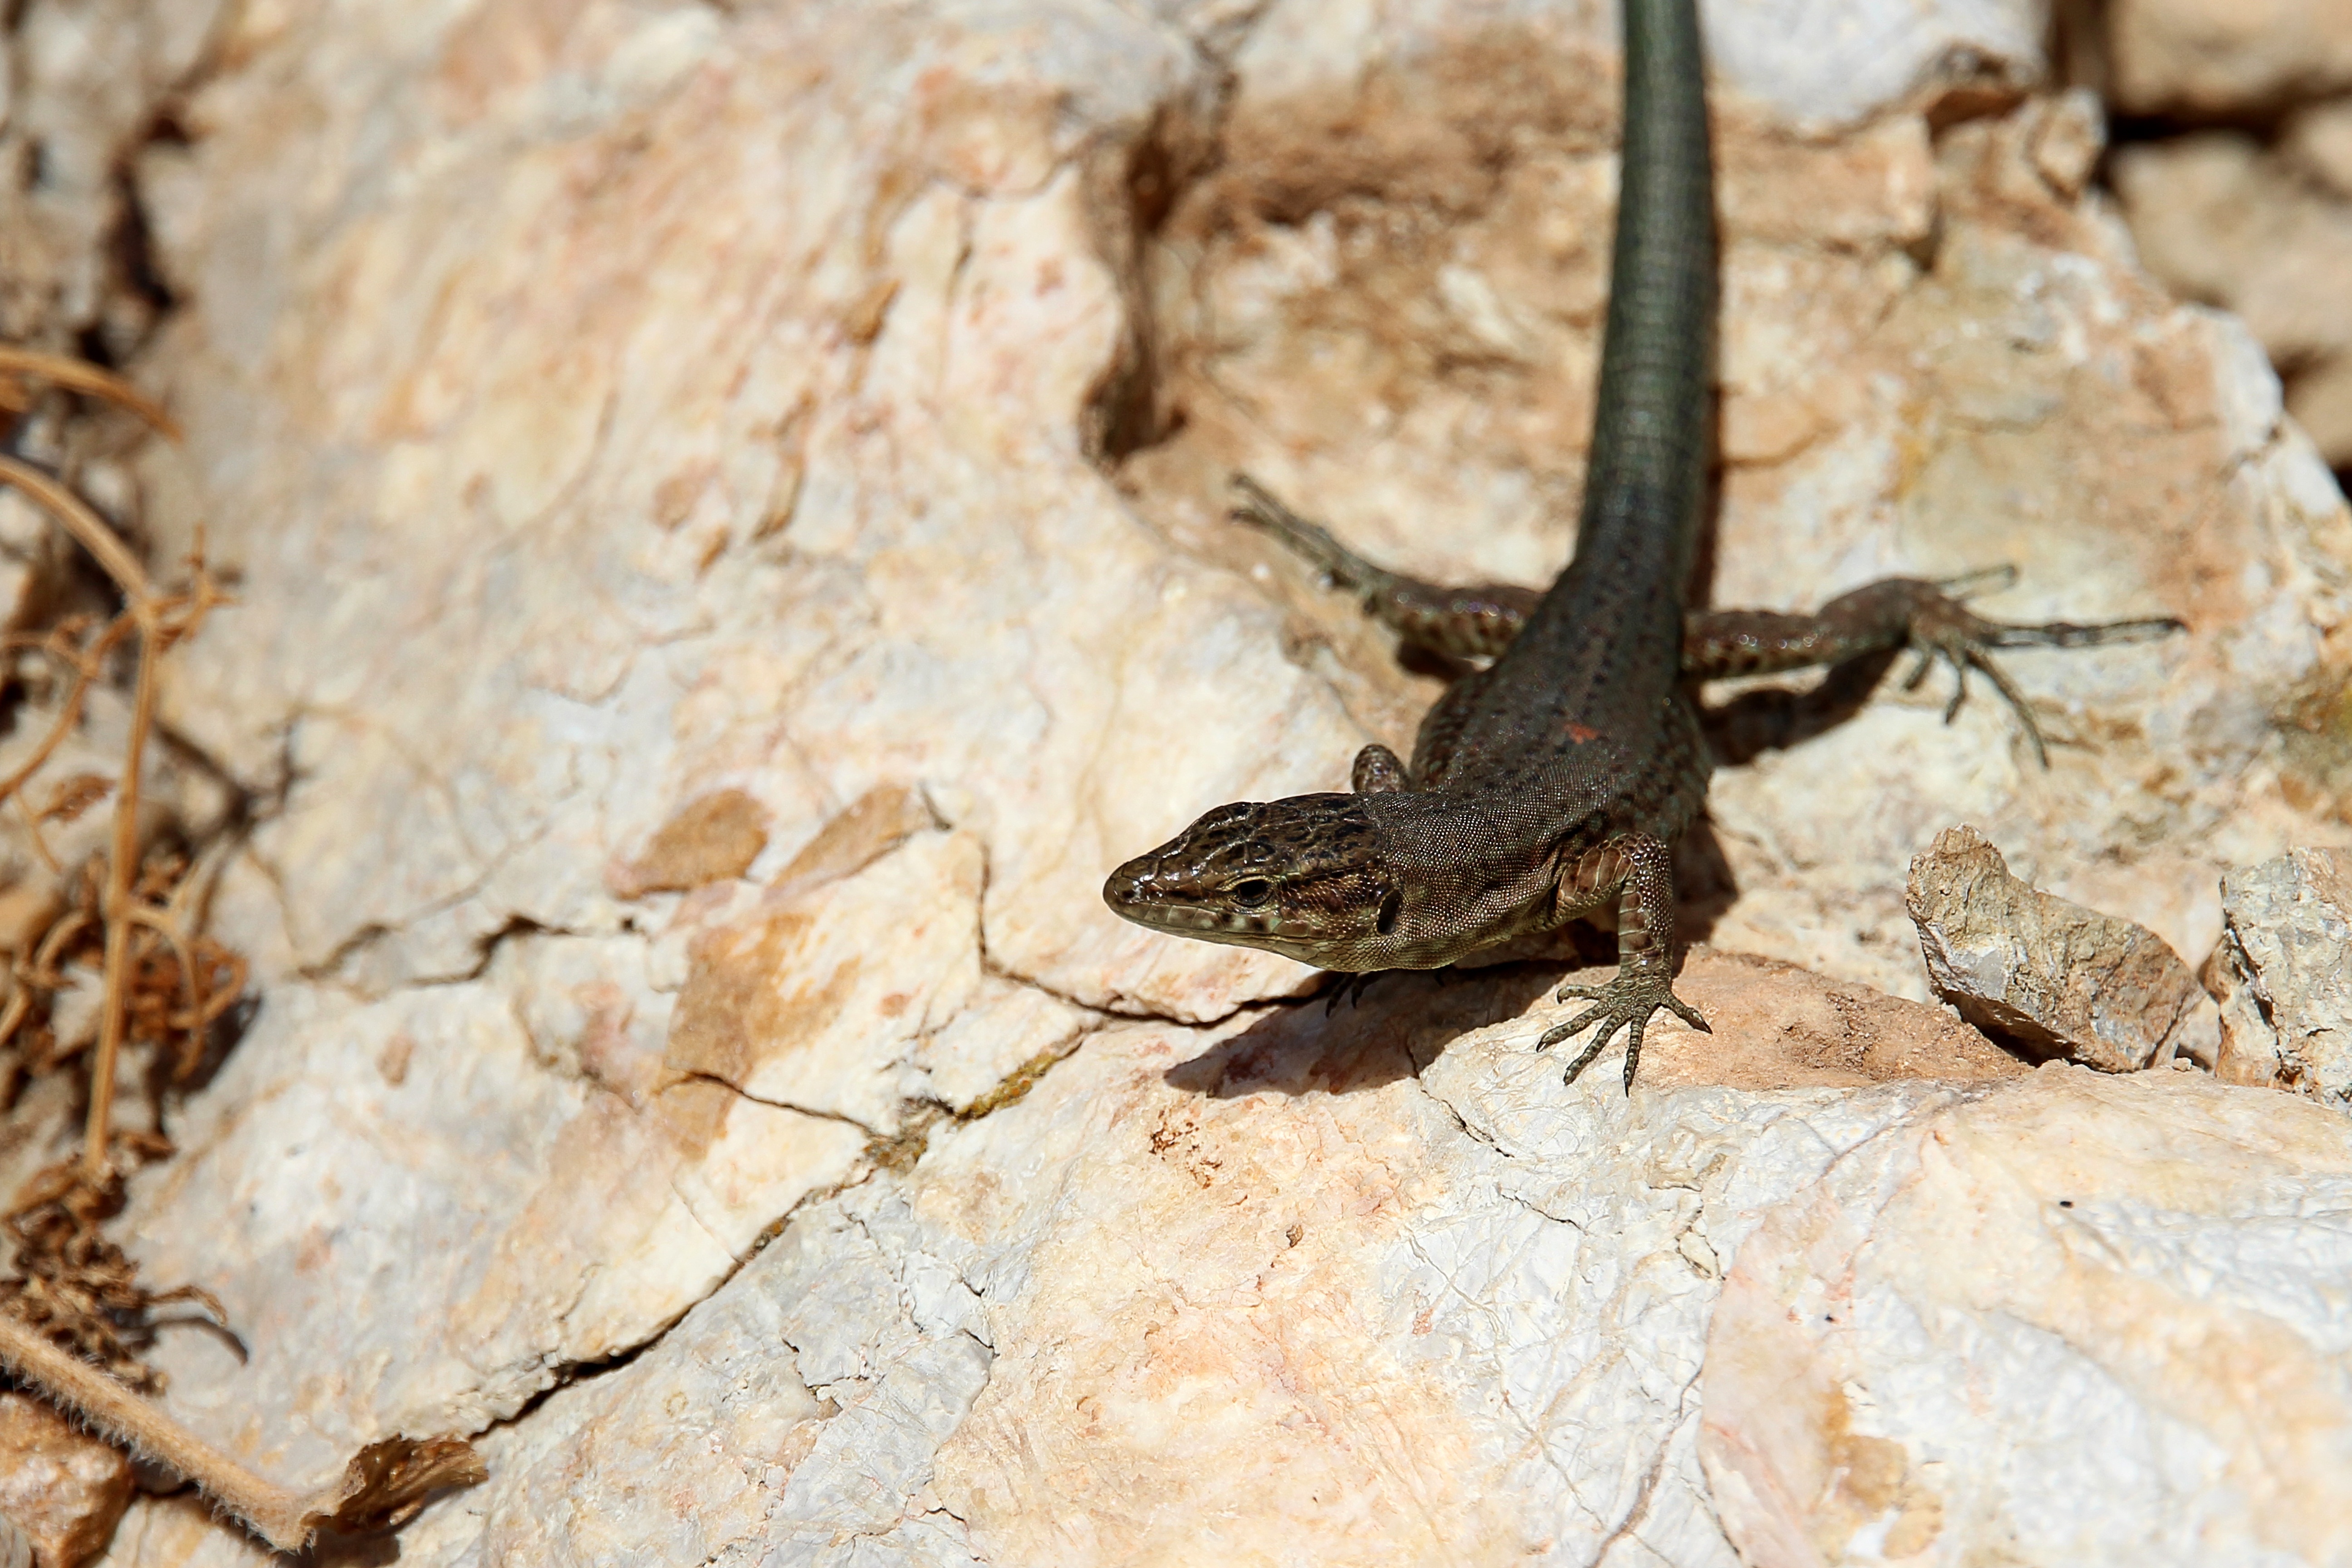
nature, animal, wildlife, reptile, fauna, lizard, gecko, vertebrate, agamidae, scaled reptile